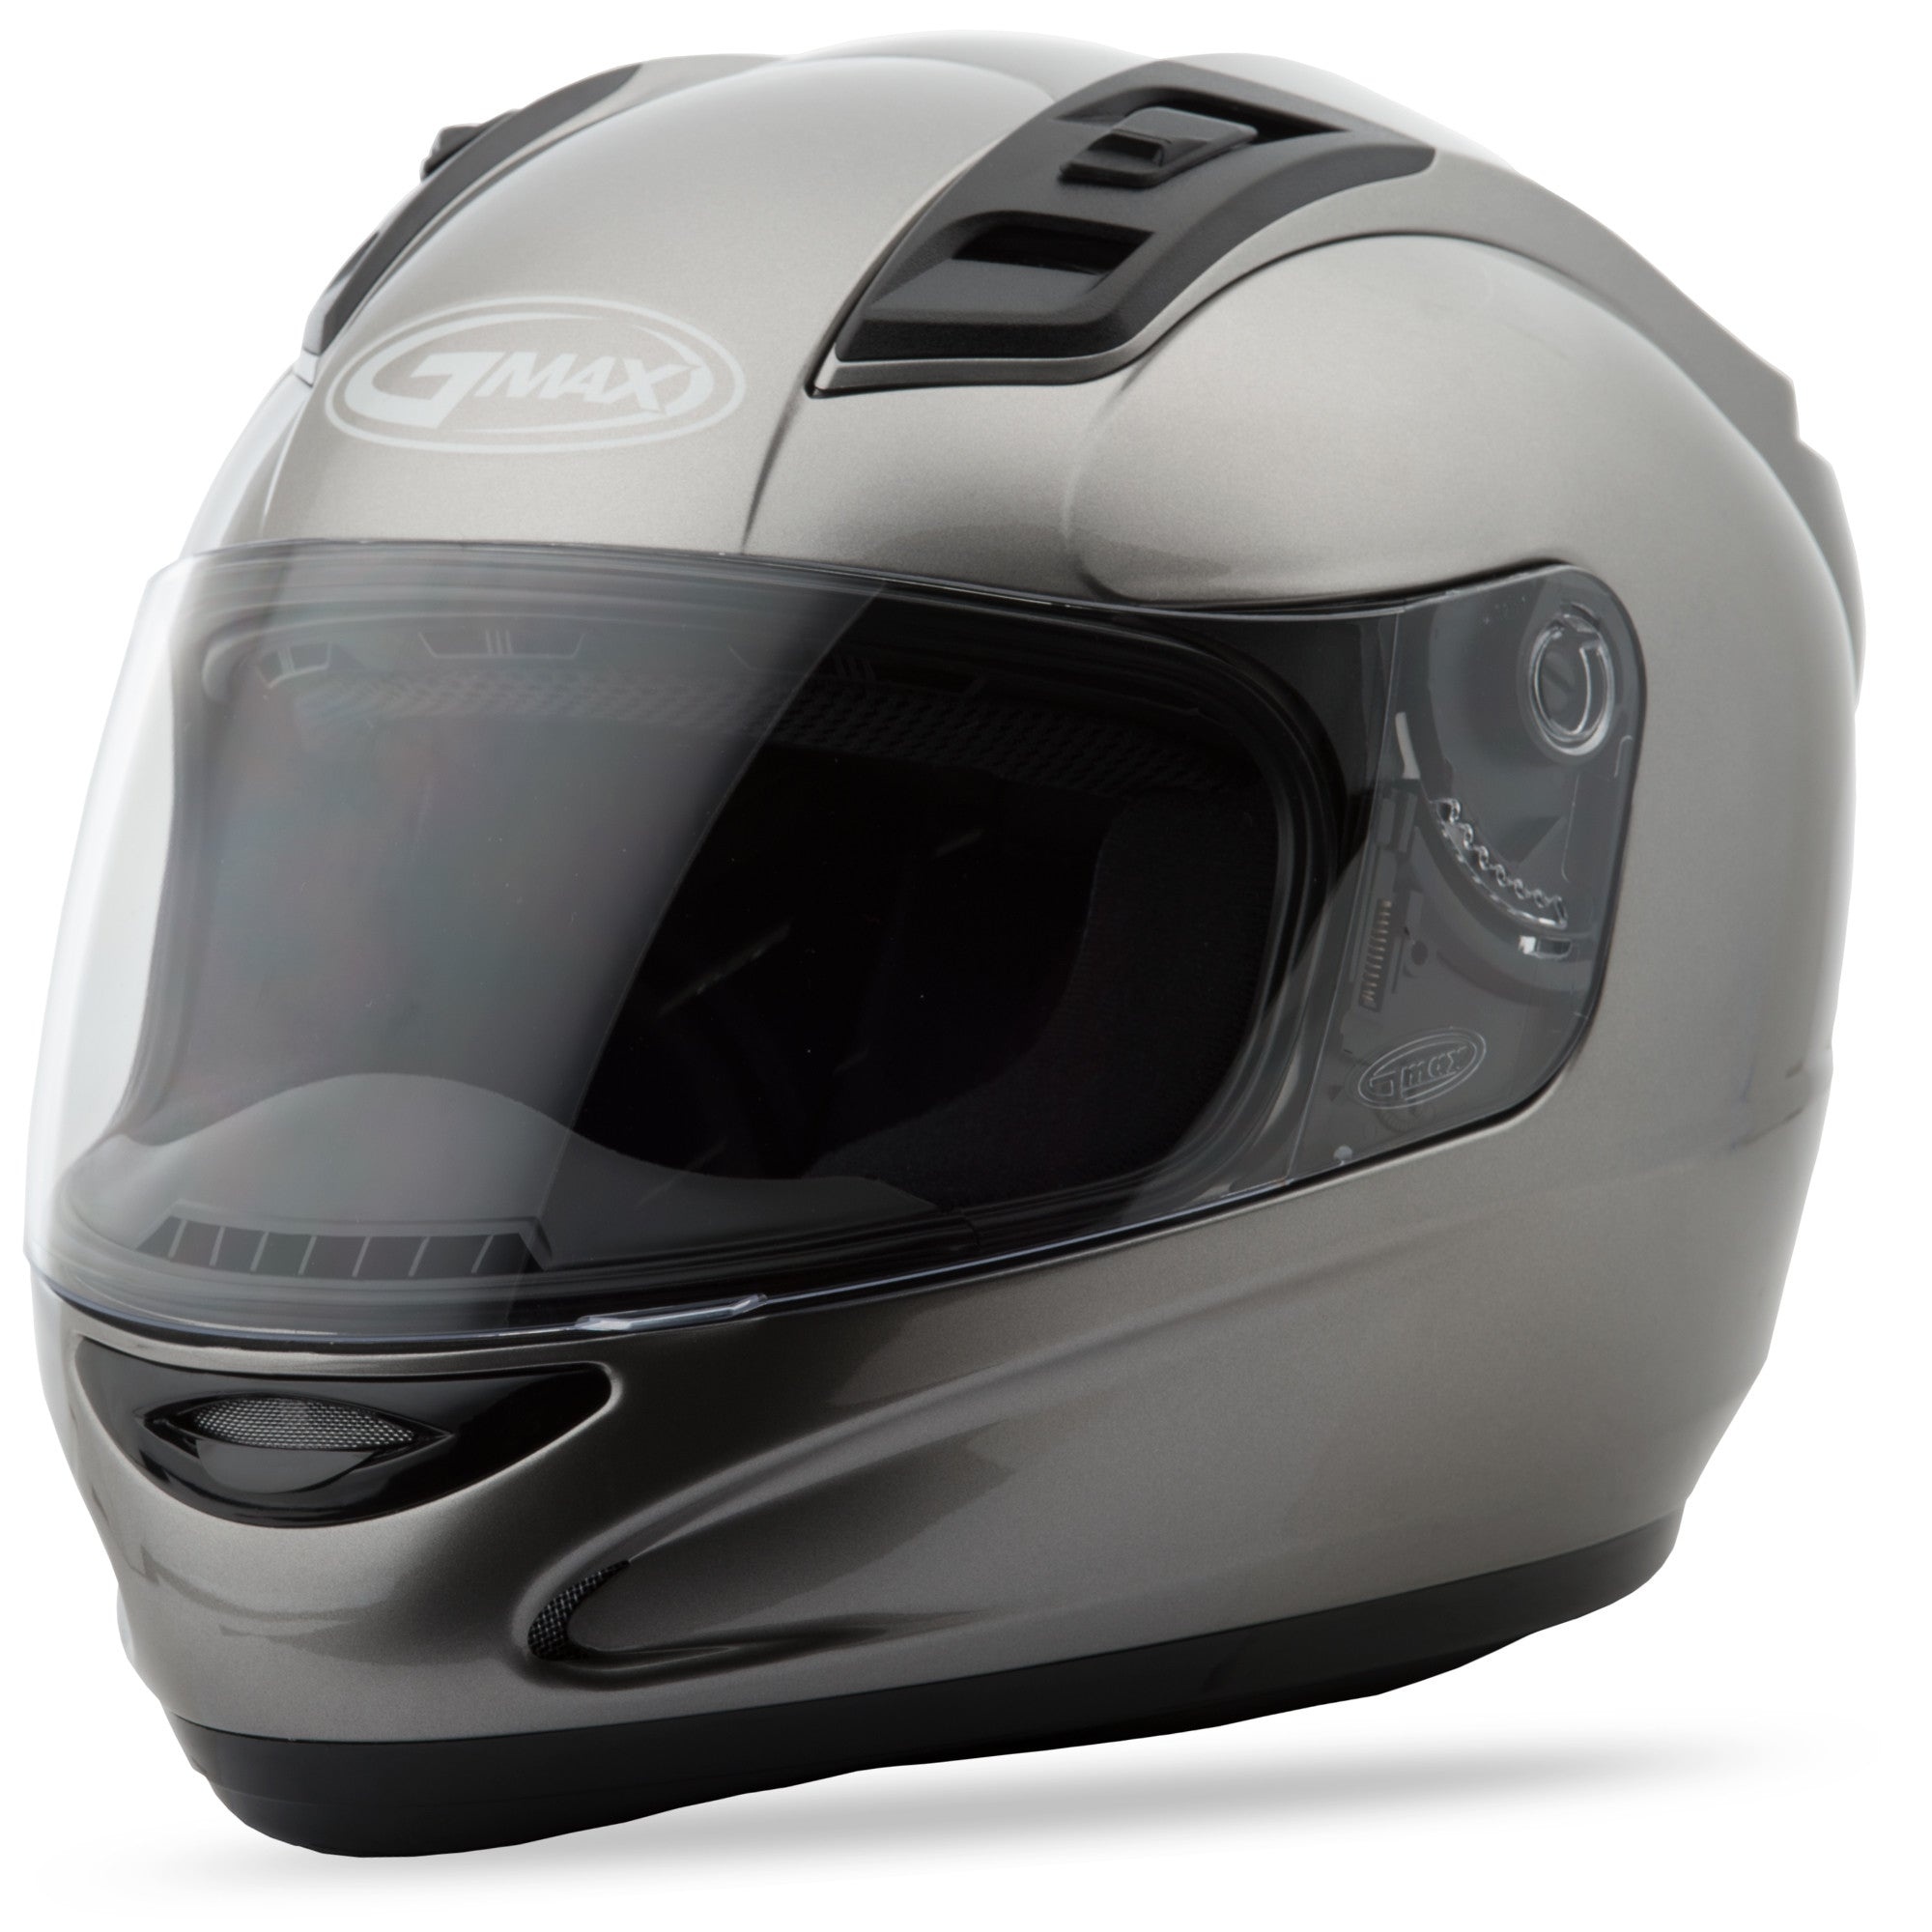
GMAX Gm-69 Full-Face Helmet Titanium Xl G7690477
With its unmistakably aggressive styling and sleek wedge design, the GM-69 is ready for business. As a part of our “Platinum Series” of helmets, the lightweight GM-69 comes with a Dark Smoke face shield and Deluxe helmet bag.
Brand: WPS-GMAX
Category: Vehicles & Parts > Vehicle Parts & Accessories > Vehicle Safety & Security > Motorcycle Protective Gear > Motorcycle Helmets > Off-Road Helmets